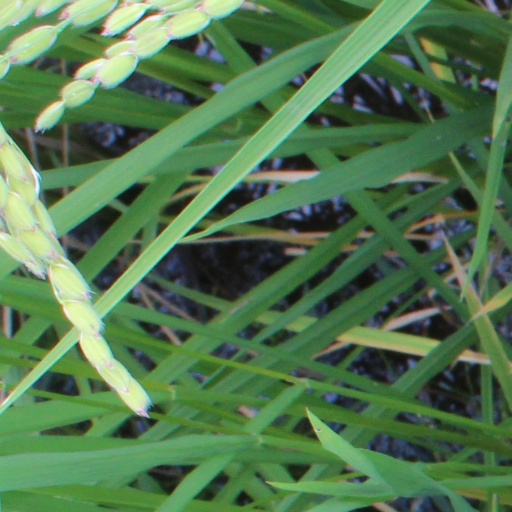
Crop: rice